Beaufort Group

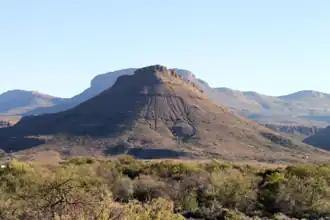
Hill in siliciclastic strata (mud or siltstones capped by solid sandstone) of Teekloof or Abrahamskraal formation (Beaufort Group) of the Main Karoo Basin. Karoo National Park near Beaufort West, Western Cape Province, South Africa.

The geological formations of the Beaufort Group are outcrop over approximately 145 000 km, attaining a total thickness of around 6000 m thick at its thickest outcrops. In the west, the lowermost Beaufort Group rocks are found east of Laingsburg and remain continuous eastward to East London. Deposits are also found in the central Karoo and continue north-north-eastwards to Gariep Dam, Colesberg, and up to Bloemfontein. In the extreme north and north-east, the Beaufort Group outcrops in Harrismith and northeastern KwaZulu-Natal.